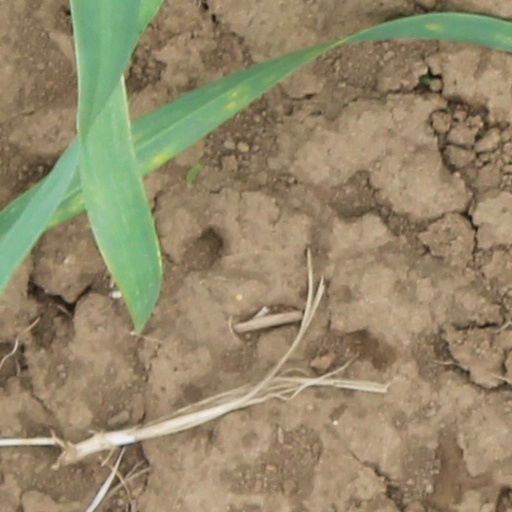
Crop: wheat